Beryl

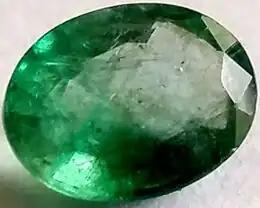
Faceted emerald, , Colombia

Emeralds in antiquity were mined by the Egyptians and in what is now Austria, as well as Swat in contemporary Pakistan. A rare type of emerald known as a trapiche emerald is occasionally found in the mines of Colombia. A trapiche emerald exhibits a "star" pattern; it has raylike spokes of dark carbon impurities that give the emerald a six-pointed radial pattern. It is named for the "trapiche", a grinding wheel used to process sugarcane in the region. Colombian emeralds are generally the most prized due to their transparency and fire. Some of the rarest emeralds come from the two main emerald belts in the Eastern Ranges of the Colombian Andes: Muzo and Coscuez west of the Altiplano Cundiboyacense, and Chivor and Somondoco to the east. Fine emeralds are also found in other countries, such as Zambia, Brazil, Zimbabwe, Madagascar, Pakistan, India, Afghanistan and Russia. In the US, emeralds can be found in Hiddenite, North Carolina. In 1998, emeralds were discovered in Yukon.